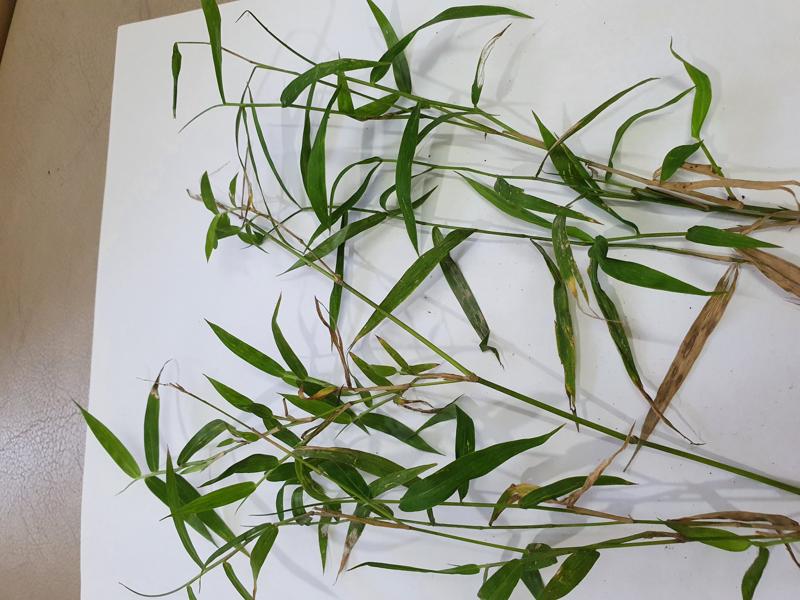
Weed species: Panicum repens